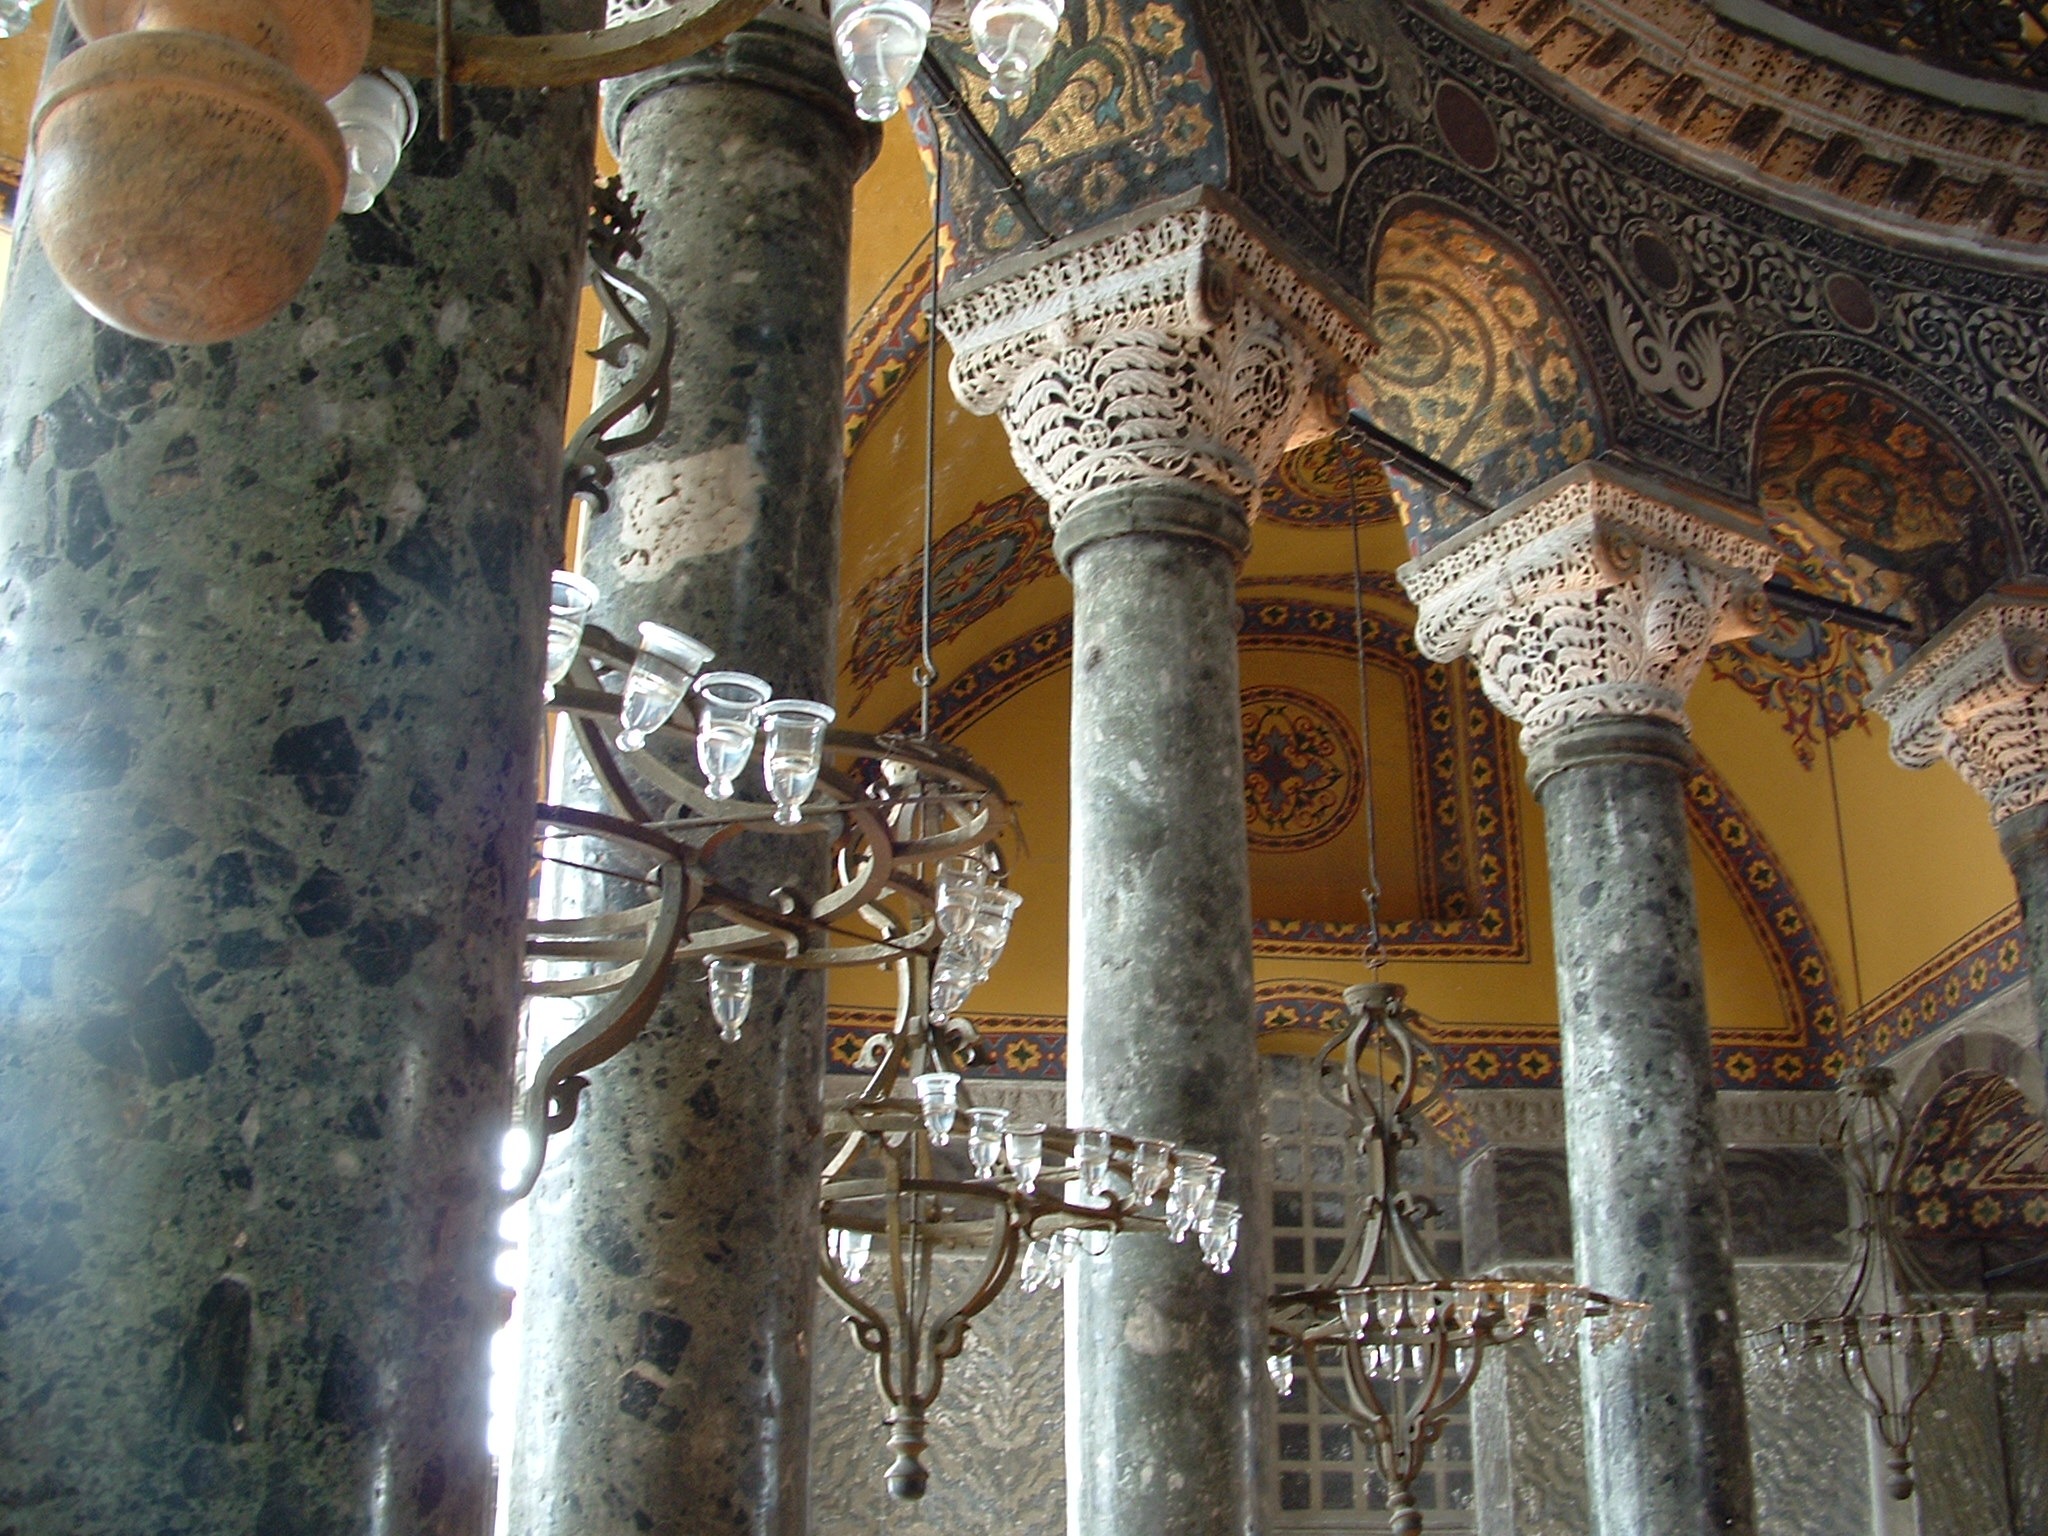
architecture, structure, interior, building, statue, column, place of worship, sculpture, temple, istanbul, carving, constantinople, hagia sophia, religious architecture, ancient history, tukey